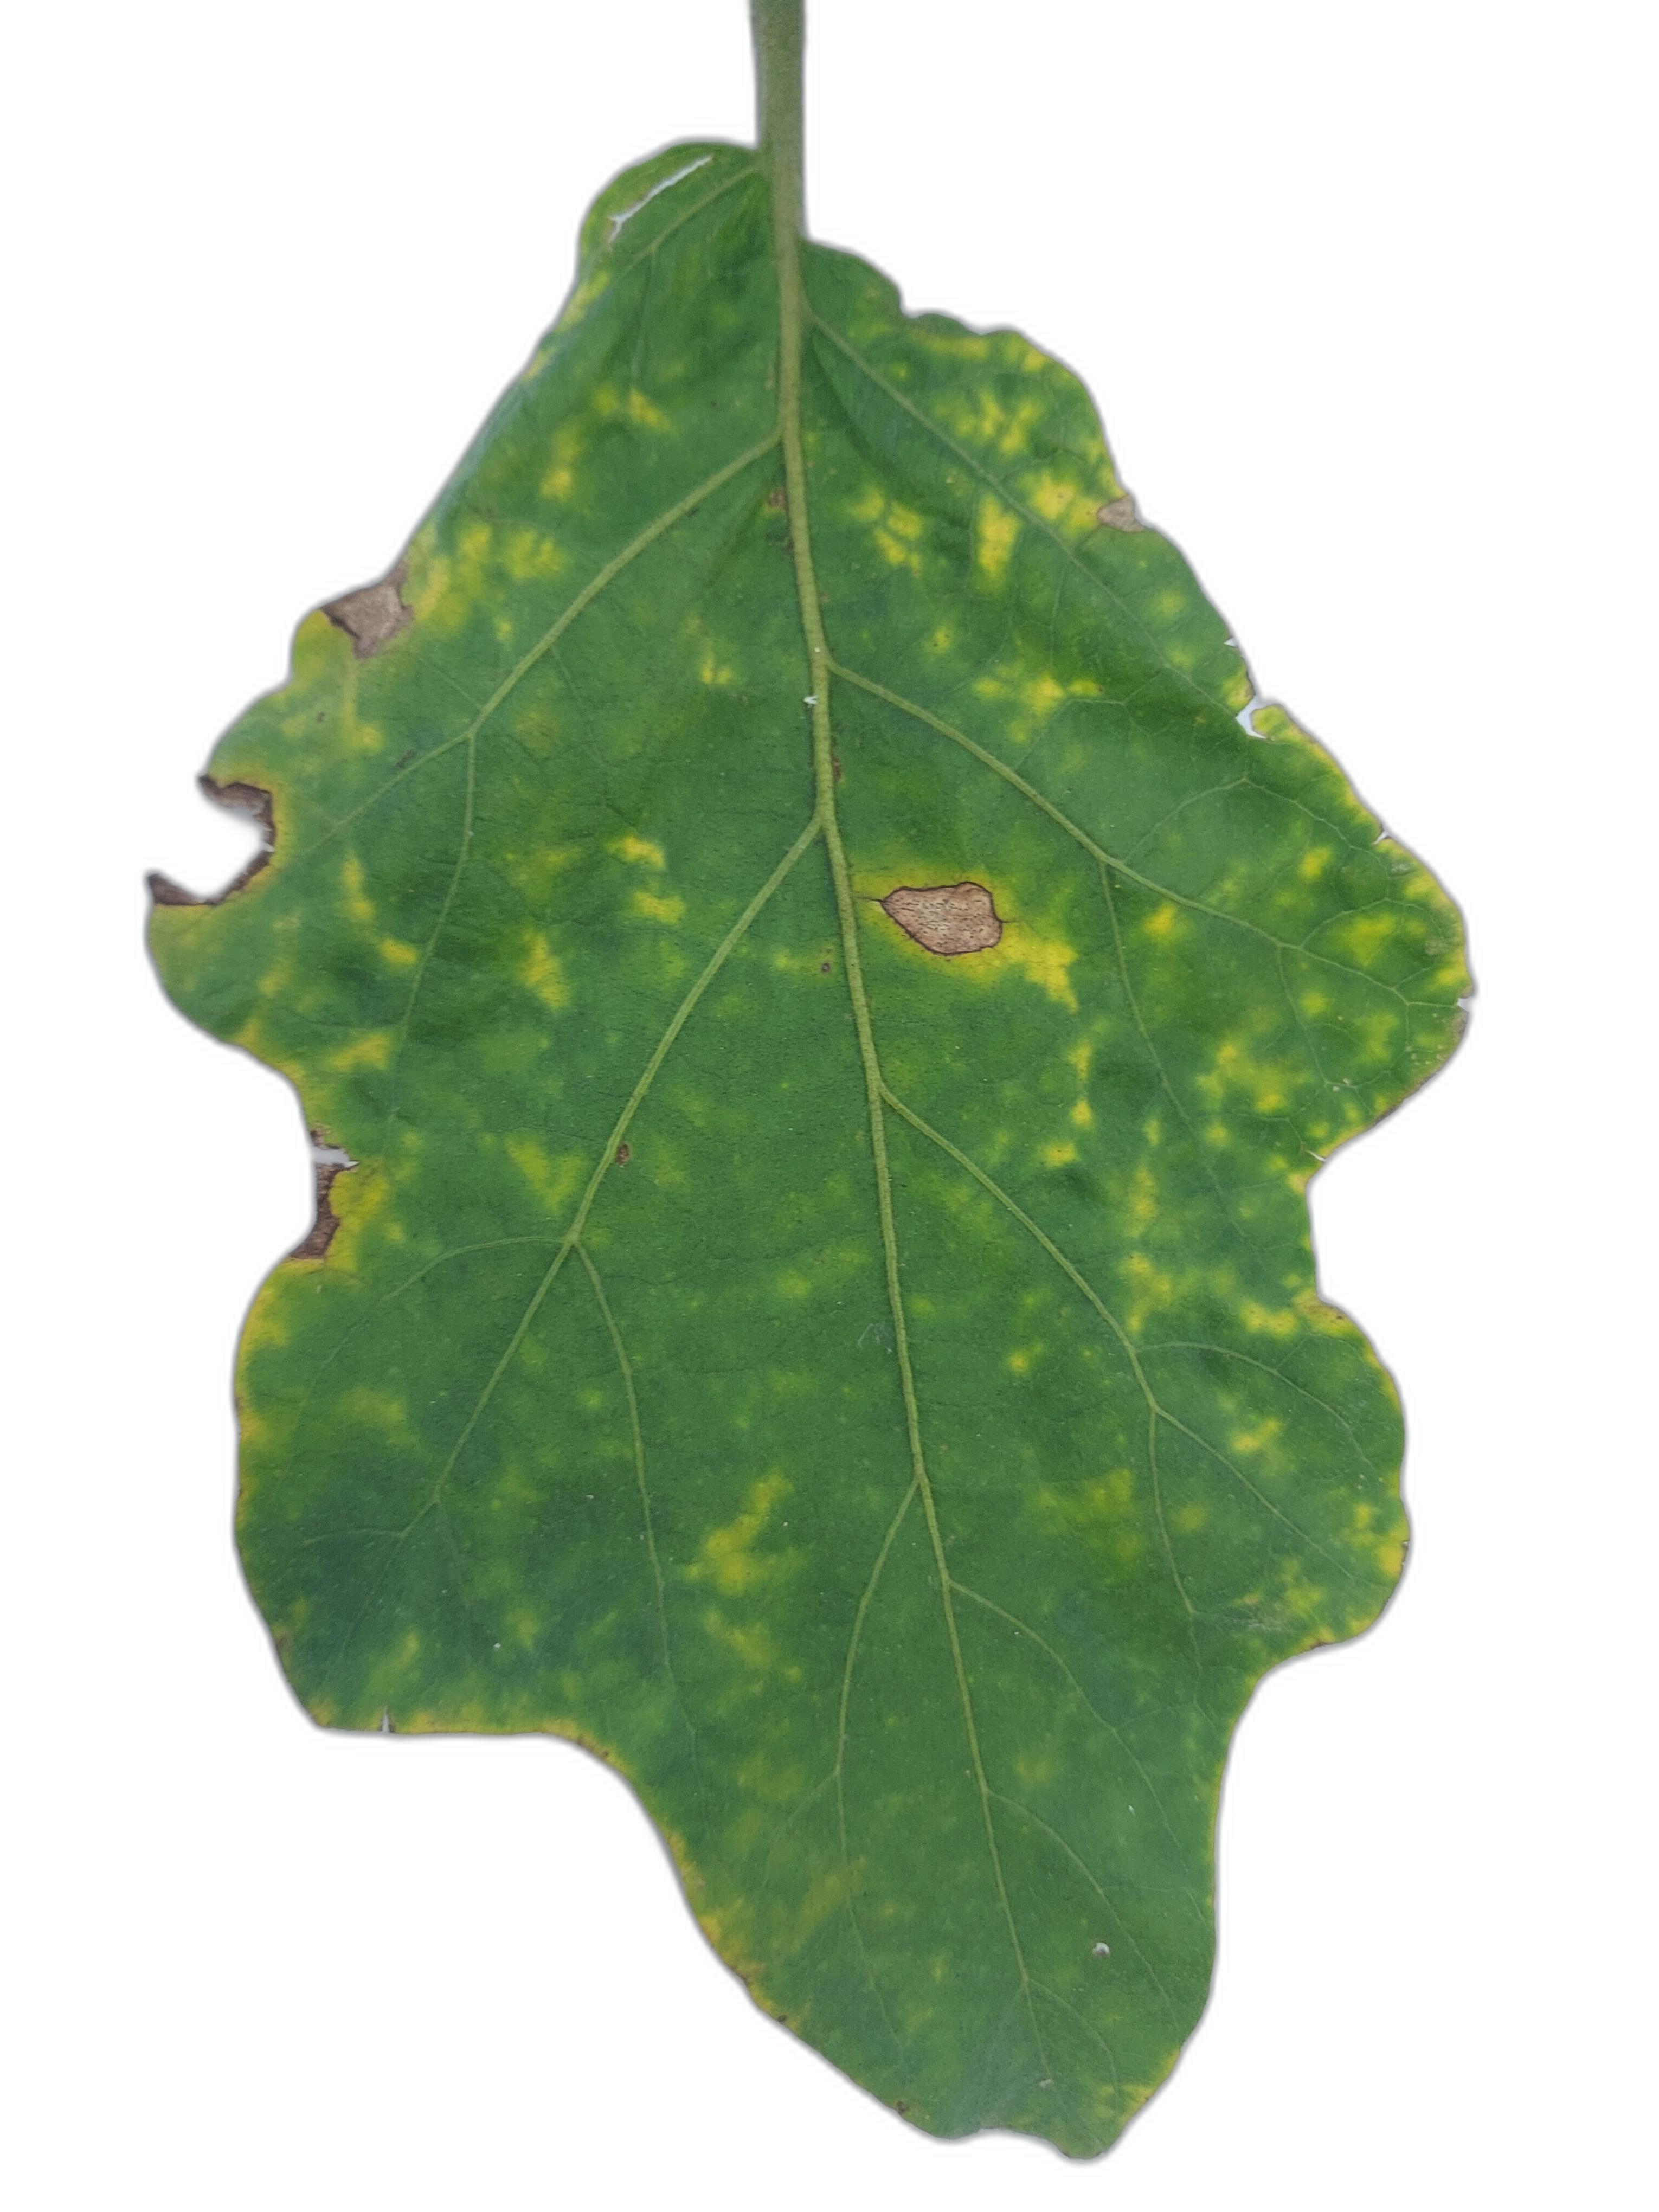
Label: Leaf Spot Disease